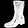
Label: Ankle boot